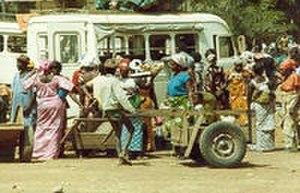
Taxi-brousse à Boundiali, en Cote d'Ivoire
Le département de Boundiali, circonscription administrative et collectivité territoriale, est un département de Côte d'Ivoire portant le nom de son chef-lieu, la ville de Boundiali. Outre la sous-préfecture de Boundiali, il comprend celles de Ganaoni, Gbon, Kolia, Kasséré, Sianhala et Siempurgo.